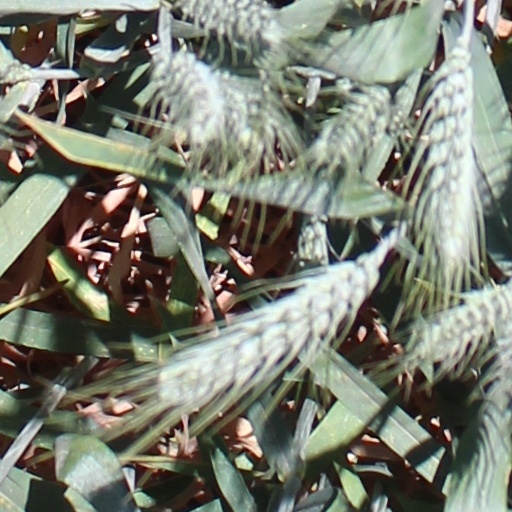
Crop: wheat